Chace Crawford

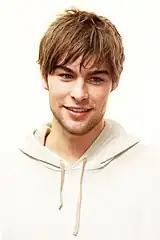
Crawford at Nintendo's "Mario Kart Wii" launch party, April 2008

Crawford made his film debut in the 2006 supernatural horror-thriller "The Covenant", as Tyler Simms. Long Lost Son (2006 film), In March 2007, he landed the role of main character Nate Archibald on The CW's teen drama series "Gossip Girl", making his television debut. In 2008, Crawford co-starred in the crime-thriller "Loaded", and portrayed the lead role in the supernatural horror film "The Haunting of Molly Hartley". The following year, he played English singer-songwriter Leona Lewis' boyfriend in the video for her single "I Will Be", which was released in January 2009. That same year, Crawford was named "Summer's Hottest Bachelor" by "People".